Human rights in Thailand

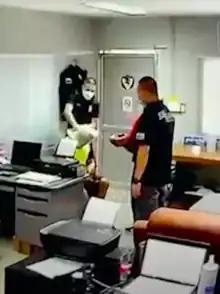
CCTV footage in Thai police station posted online appears to show the suspect being ordered to pay $60,000 to have charges dropped before he is suffocated to death with a plastic bag.

Thailand has serious problem in a justice system, reflected on the Suicide of Khanakorn Pianchana, a Thai judge who made a suicide attempt in October 2019 in order to protest against interference in the justice system, and died in a second, fatal suicide attempt in March 2020, after being subject to investigations following his actions. At the time of his first suicide attempt, he was a senior judge in the Yala Provincial Court in south Thailand.